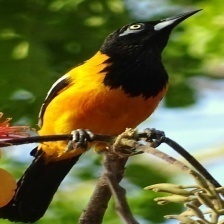
Species: VENEZUELIAN TROUPIAL
Scientific name: ICTERUS ICTERUS